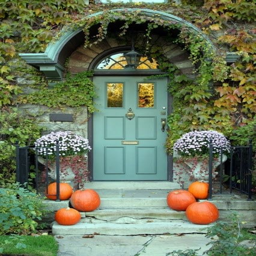
i want to grow vines and plants on the front of our house .